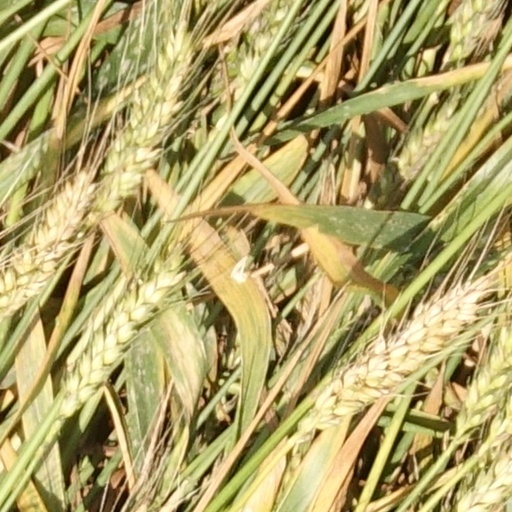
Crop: wheat